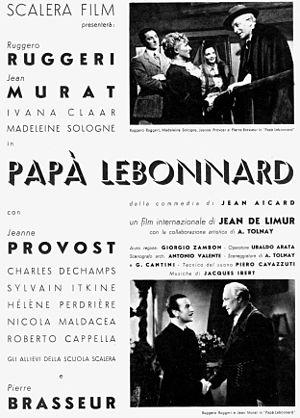
Le Père Lebonnard est un film franco-italien réalisé par Jean de Limur, sorti en 1939.
Scalera Film était une société italienne de production et de distribution de films active entre 1938 et 1950.